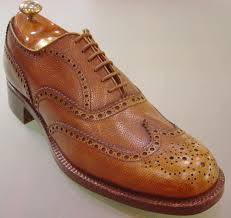
Label: Brogue